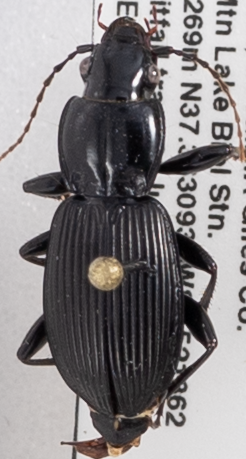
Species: Pterostichus coracinus
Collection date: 2018-07-31
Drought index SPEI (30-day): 0.41
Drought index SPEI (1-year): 0.428
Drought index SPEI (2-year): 0.476